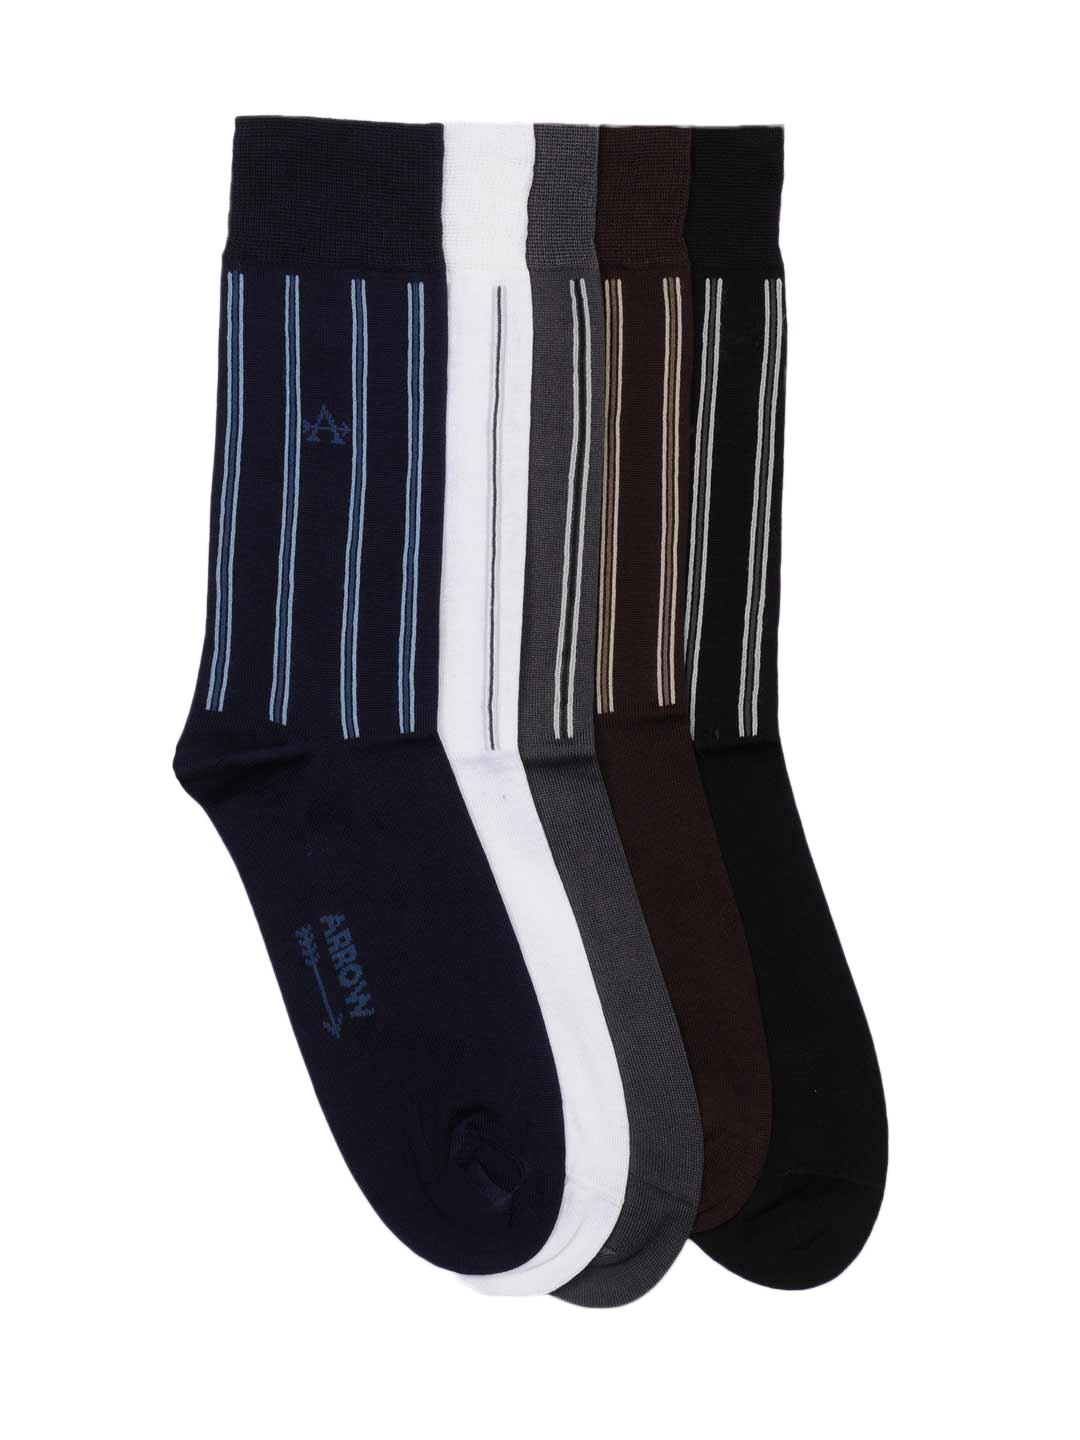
Arrow Men Pack of 5 Socks
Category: Accessories / Socks / Socks
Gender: Men
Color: Black
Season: Summer 2016
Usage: Casual